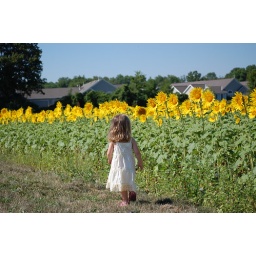
A friends daughter walking at the edge of a sunflower field in Dayton OH